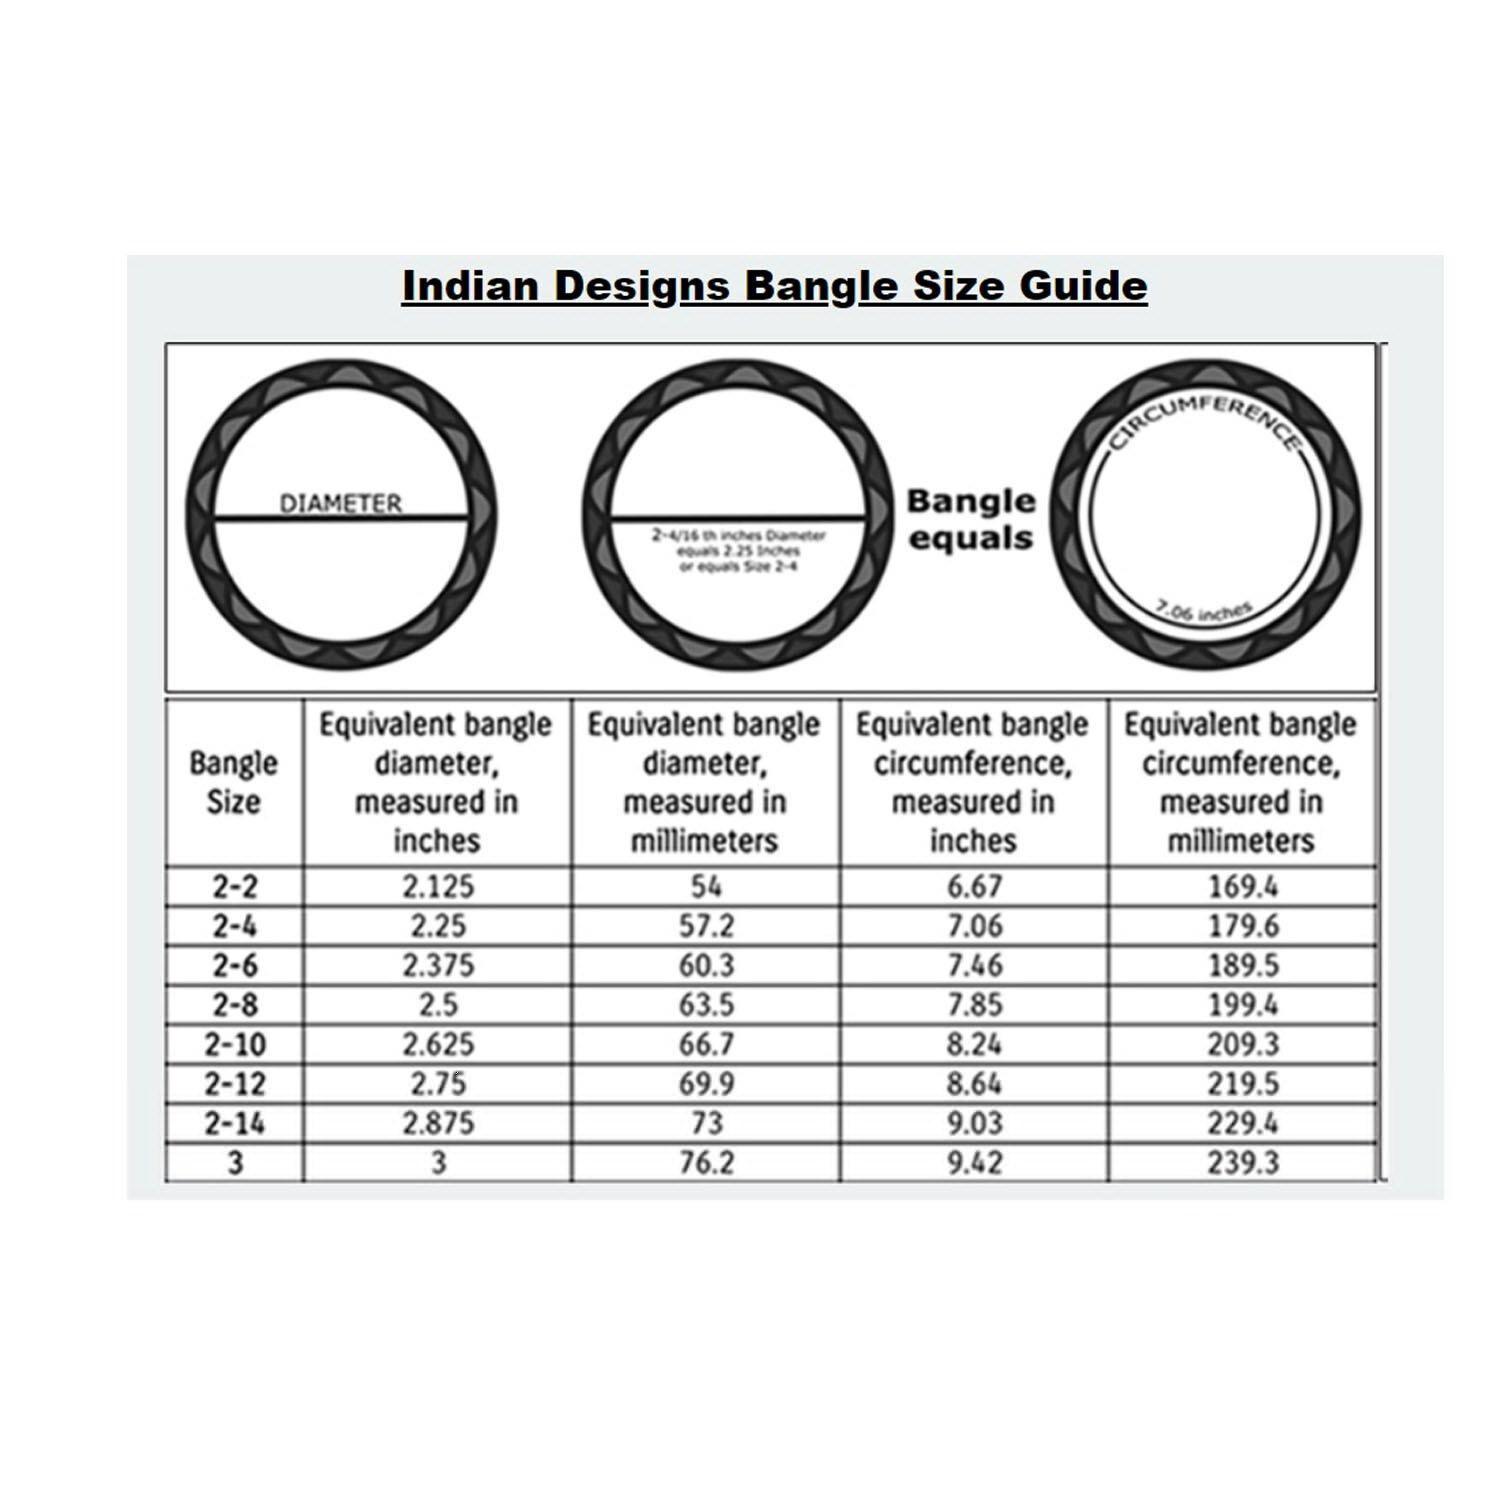
Vidhya Kangan Orange Stone Stud Brass Bangle
Type: Bracelets & Bangles
Brand: Vidhya Kangan
Price: Rs. 560
 Orange Stone Stud Brass Bangle ,Size - 2.4,2.6,2.8,2.10 ,Material- Brass ,Pack Of - 2 ,Color- Orange ,Work- Stone Stud ,Item- Bangle ,SKU- ban11998
Included: Pack of 2